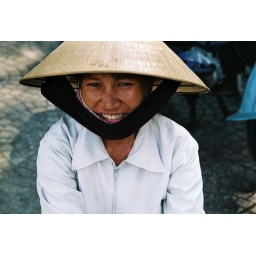
A market vender in Saigon. I had to buy a bag of fruit to get this photo.